List of Boston University people

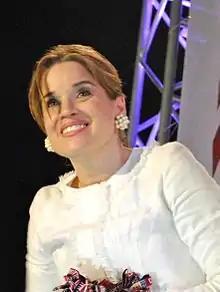
Carmen Yulín Cruz, mayor of San Juan, Puerto Rico

Boston University graduates have been elected to all six Massachusetts state Constitutional offices. Alumni include the first female officers for Attorney General of Massachusetts and Treasurer of Massachusetts and the first African-American Attorney General of Massachusetts.